Arsène Wenger

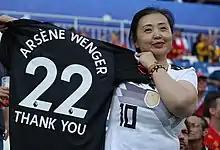
Fan holding an Arsenal shirt bearing the text "Arsène Wenger Thank You" at the match between Belgium and England at the 2018 FIFA World Cup

In England, Wenger has used his extensive knowledge of the European transfer market and rulings – particularly in his native France – to recruit players. His first purchase as Arsenal manager was Anelka from Paris Saint-Germain for £500,000, a deal which upset the French club as they received little remuneration. The player's subsequent sale to Real Madrid just two years later for £23.5 million highlighted Wenger's shrewdness in the transfer market. He remained in contact with Guillou's Abidjan-based academy, where he discovered future Arsenal players Touré and Emmanuel Eboué, and successfully persuaded Fàbregas and Héctor Bellerín, amongst other La Masia graduates, to leave Barcelona and join him. Wenger's recruitment of young players came under criticism from Bayern Munich chairman Karl-Heinz Rummenigge, who protested it was tantamount to child trafficking. Wenger refuted the analogy and said, "Look at Santa Cruz at Blackburn. Ask him what age he came to Bayern Munich. Then you have an answer for Rummenigge."